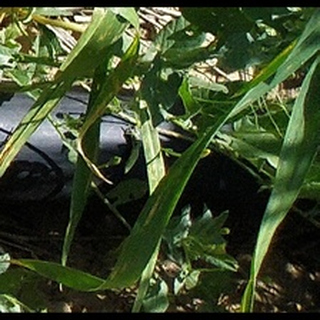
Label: healthy_wheat